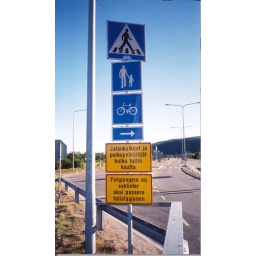
Pedestrians and cyclists have to cross on the other side by the customs office